Alexander Casteels the Younger

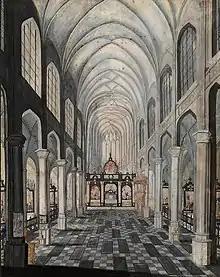
"Interior of the St. James Church in Antwerp"

It is not recorded when or where he died. It must have been in or after 1716 as there is a work of him dated to 1716.